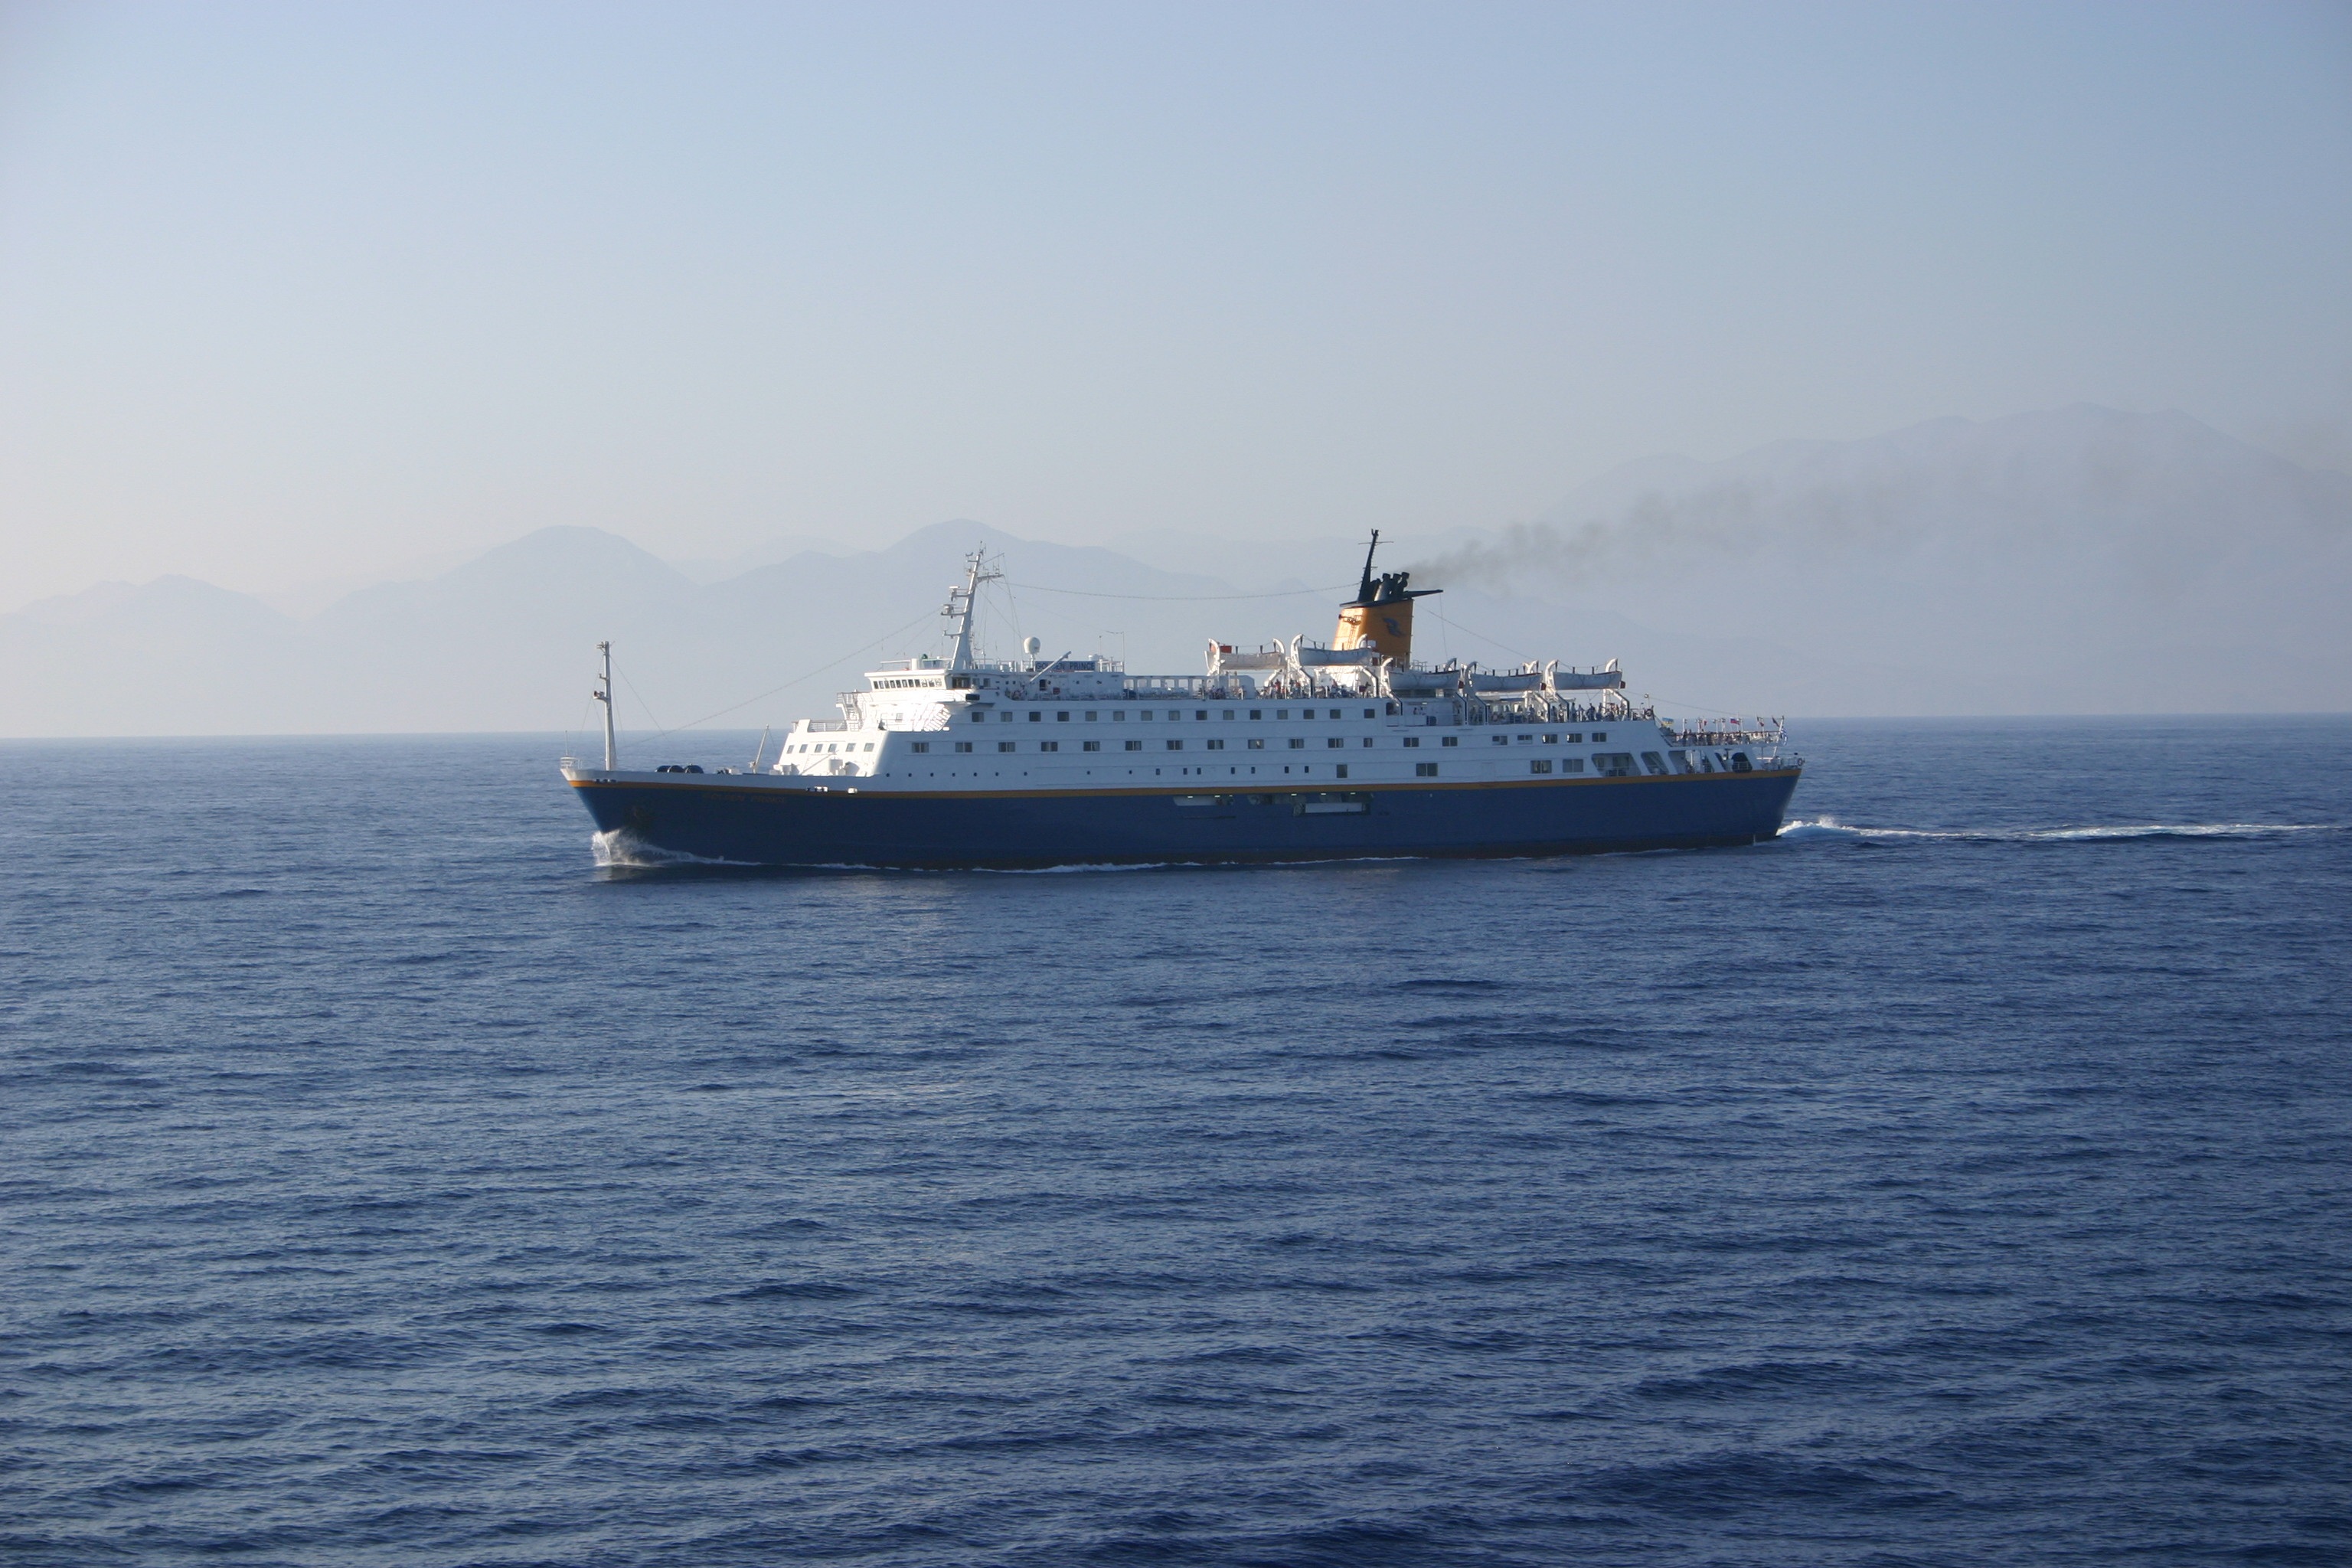
sea, water, ocean, boat, ship, vehicle, holiday, cargo ship, ferry, holidays, greece, channel, watercraft, crete, fishing vessel, passenger ship, freight transport, tank ship